List of Telecaster players

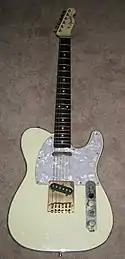
Fender Telecaster 50th Anniversary Edition

Telecaster players are musicians known for playing the Telecaster, an electric guitar designed by Leo Fender, founder of Fender Musical Instruments Corporation. Also included are musicians associated with the similar Broadcaster and the Esquire guitars.